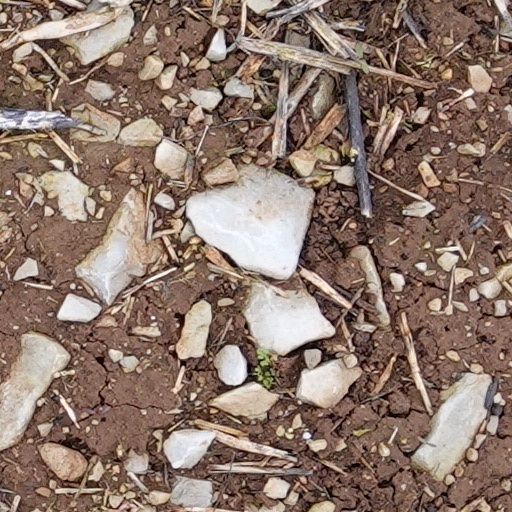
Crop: wheat